María Angélica Cristi

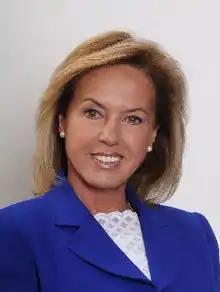

María Angélica Cristi Marfil (born 13 October 1941) is a Chilean politician who served as deputy and mayor in times of Augusto Pinochet's government.